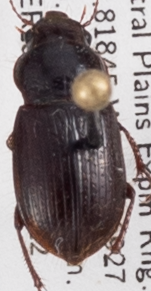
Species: Piosoma setosum
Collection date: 2022-06-22
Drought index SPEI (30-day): -0.998
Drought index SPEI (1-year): -1.466
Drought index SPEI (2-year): -1.45